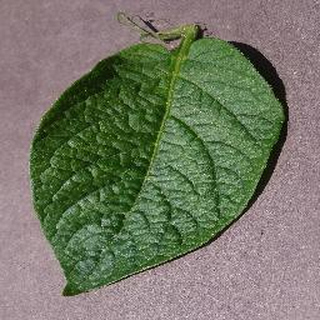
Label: healthy_potato